Trolltunga

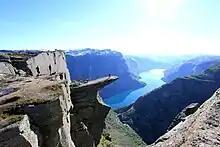
Trolltunga cliff

Near the parking area at Skjeggedal there is a funicular called "Mågelibanen" (it is not in operation). The trail to Trolltunga begins here, on the left side of the funicular. It is marked with red Ts painted in the terrain, and signs along the route that marks the distance left to Trolltunga and to the starting point at Skjeggedal.